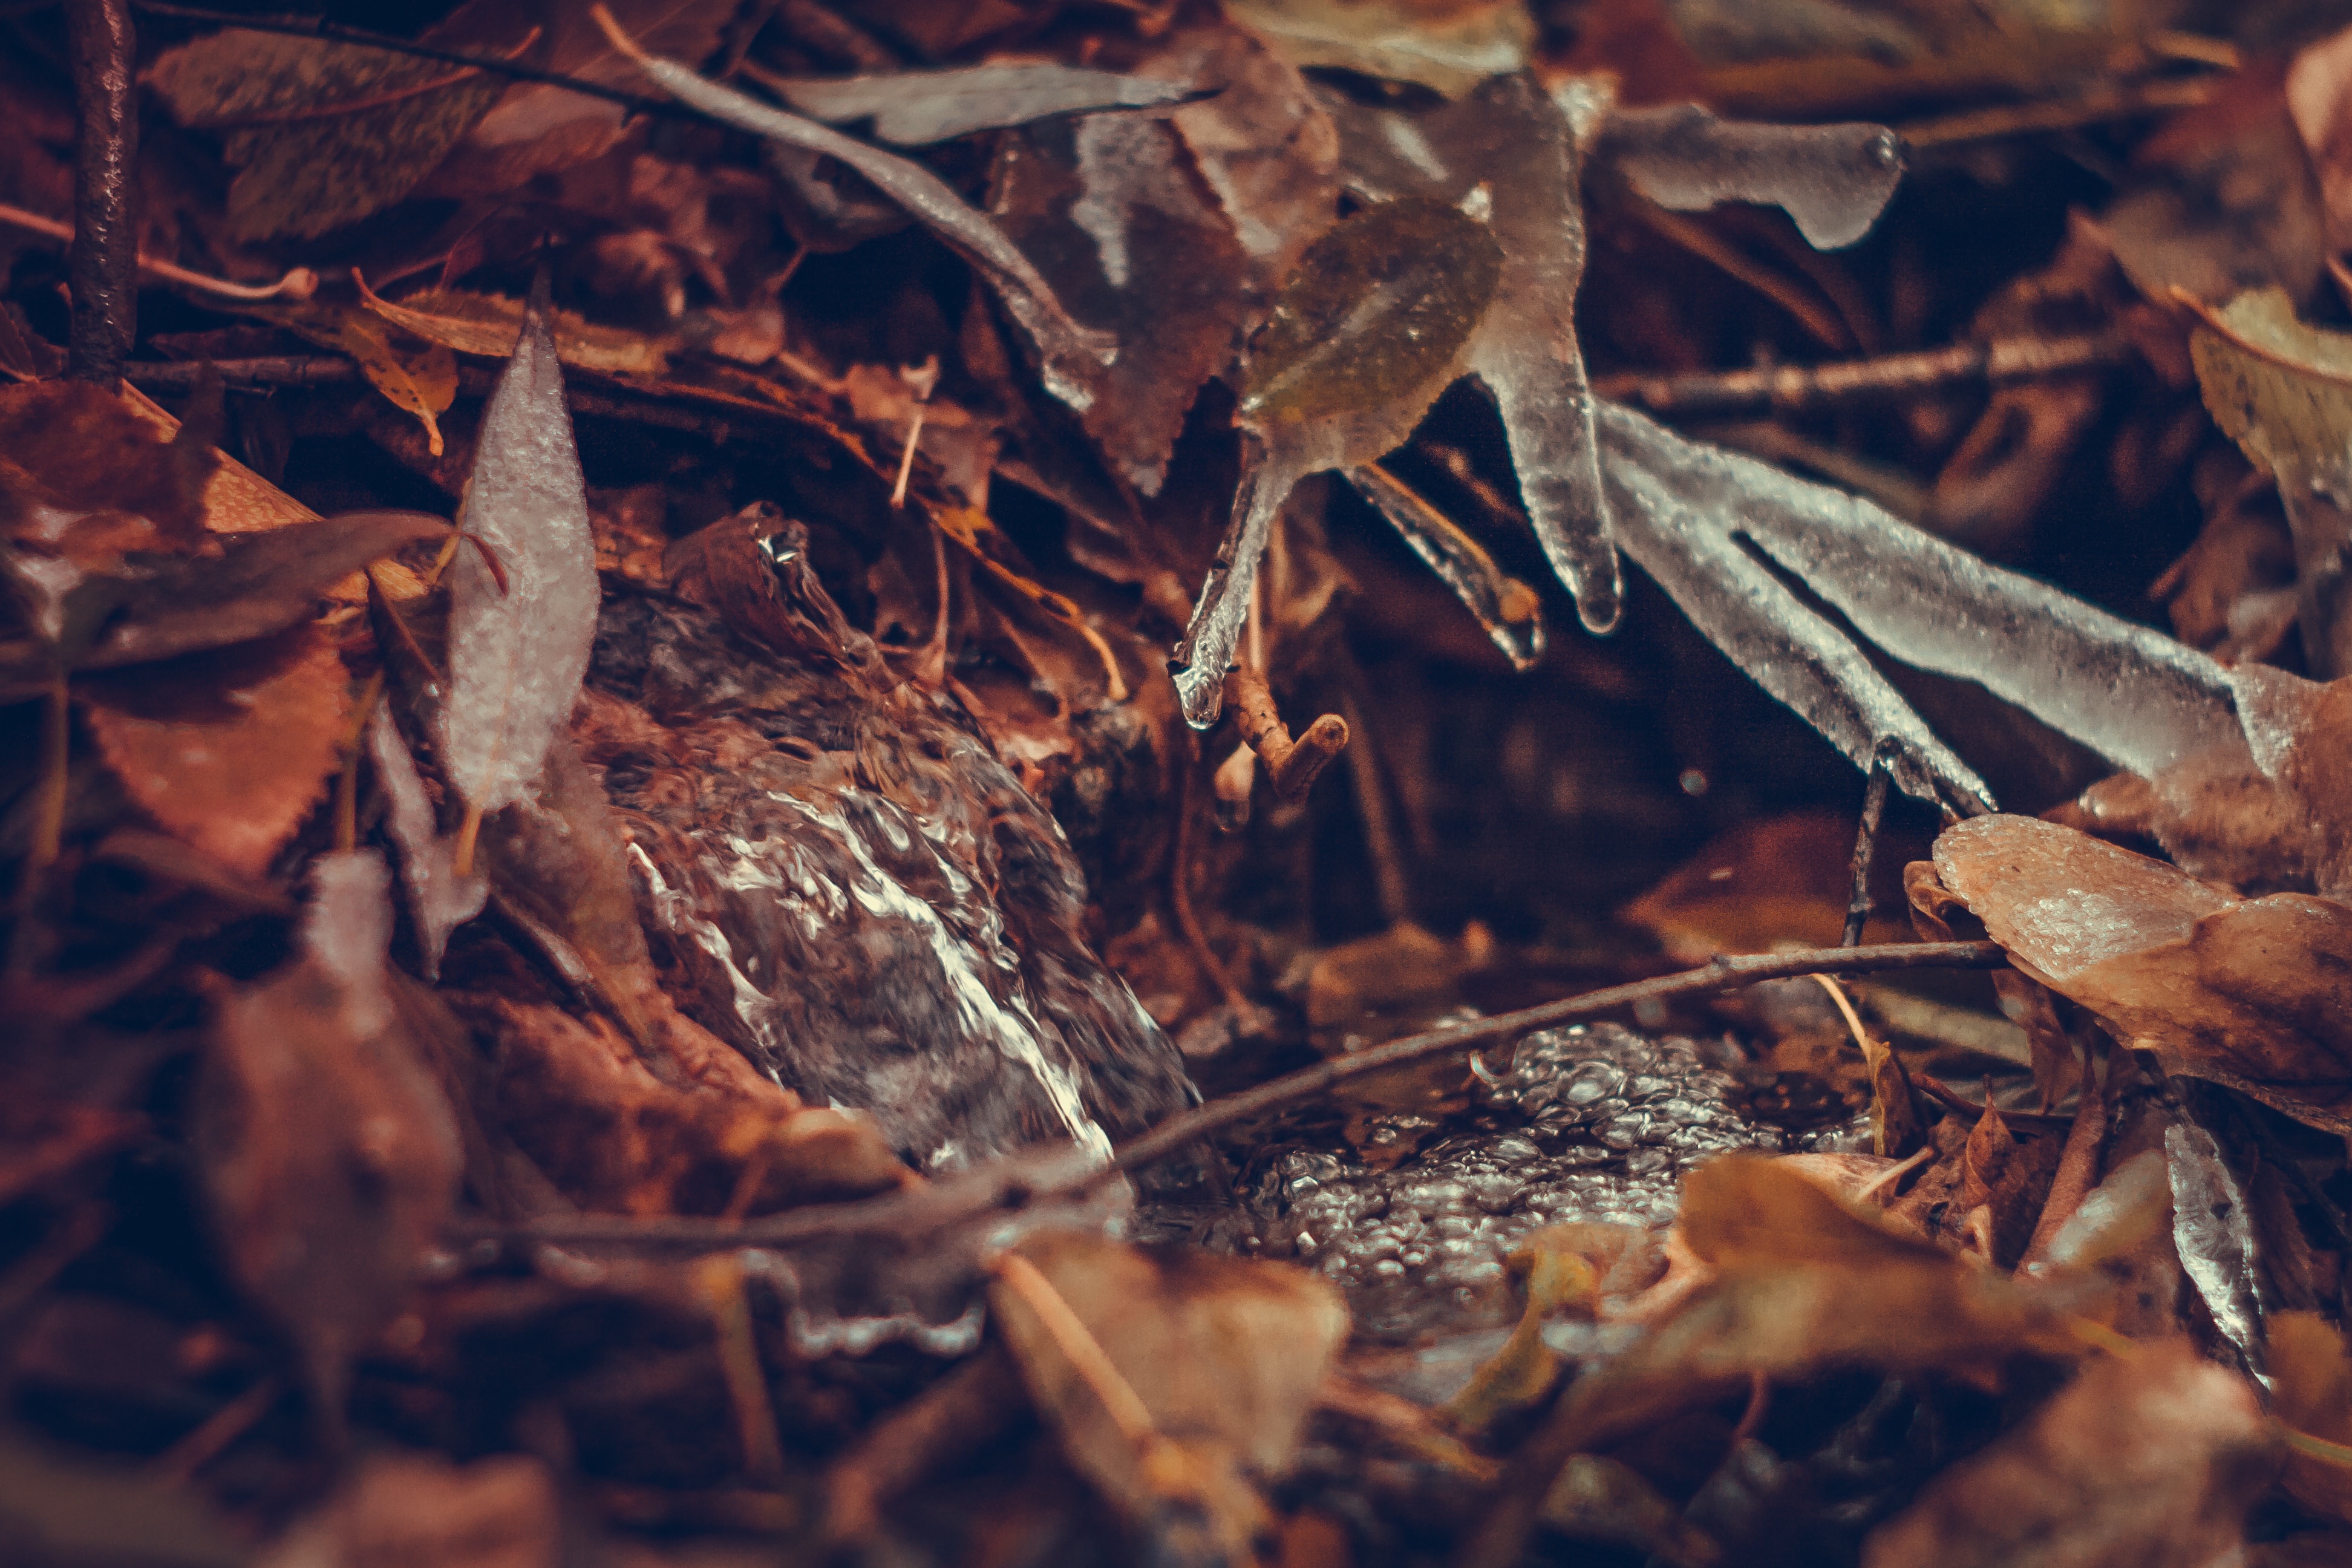
tree, nature, branch, wood, photography, leaf, wildlife, autumn, season, fauna, invertebrate, close up, macro photography